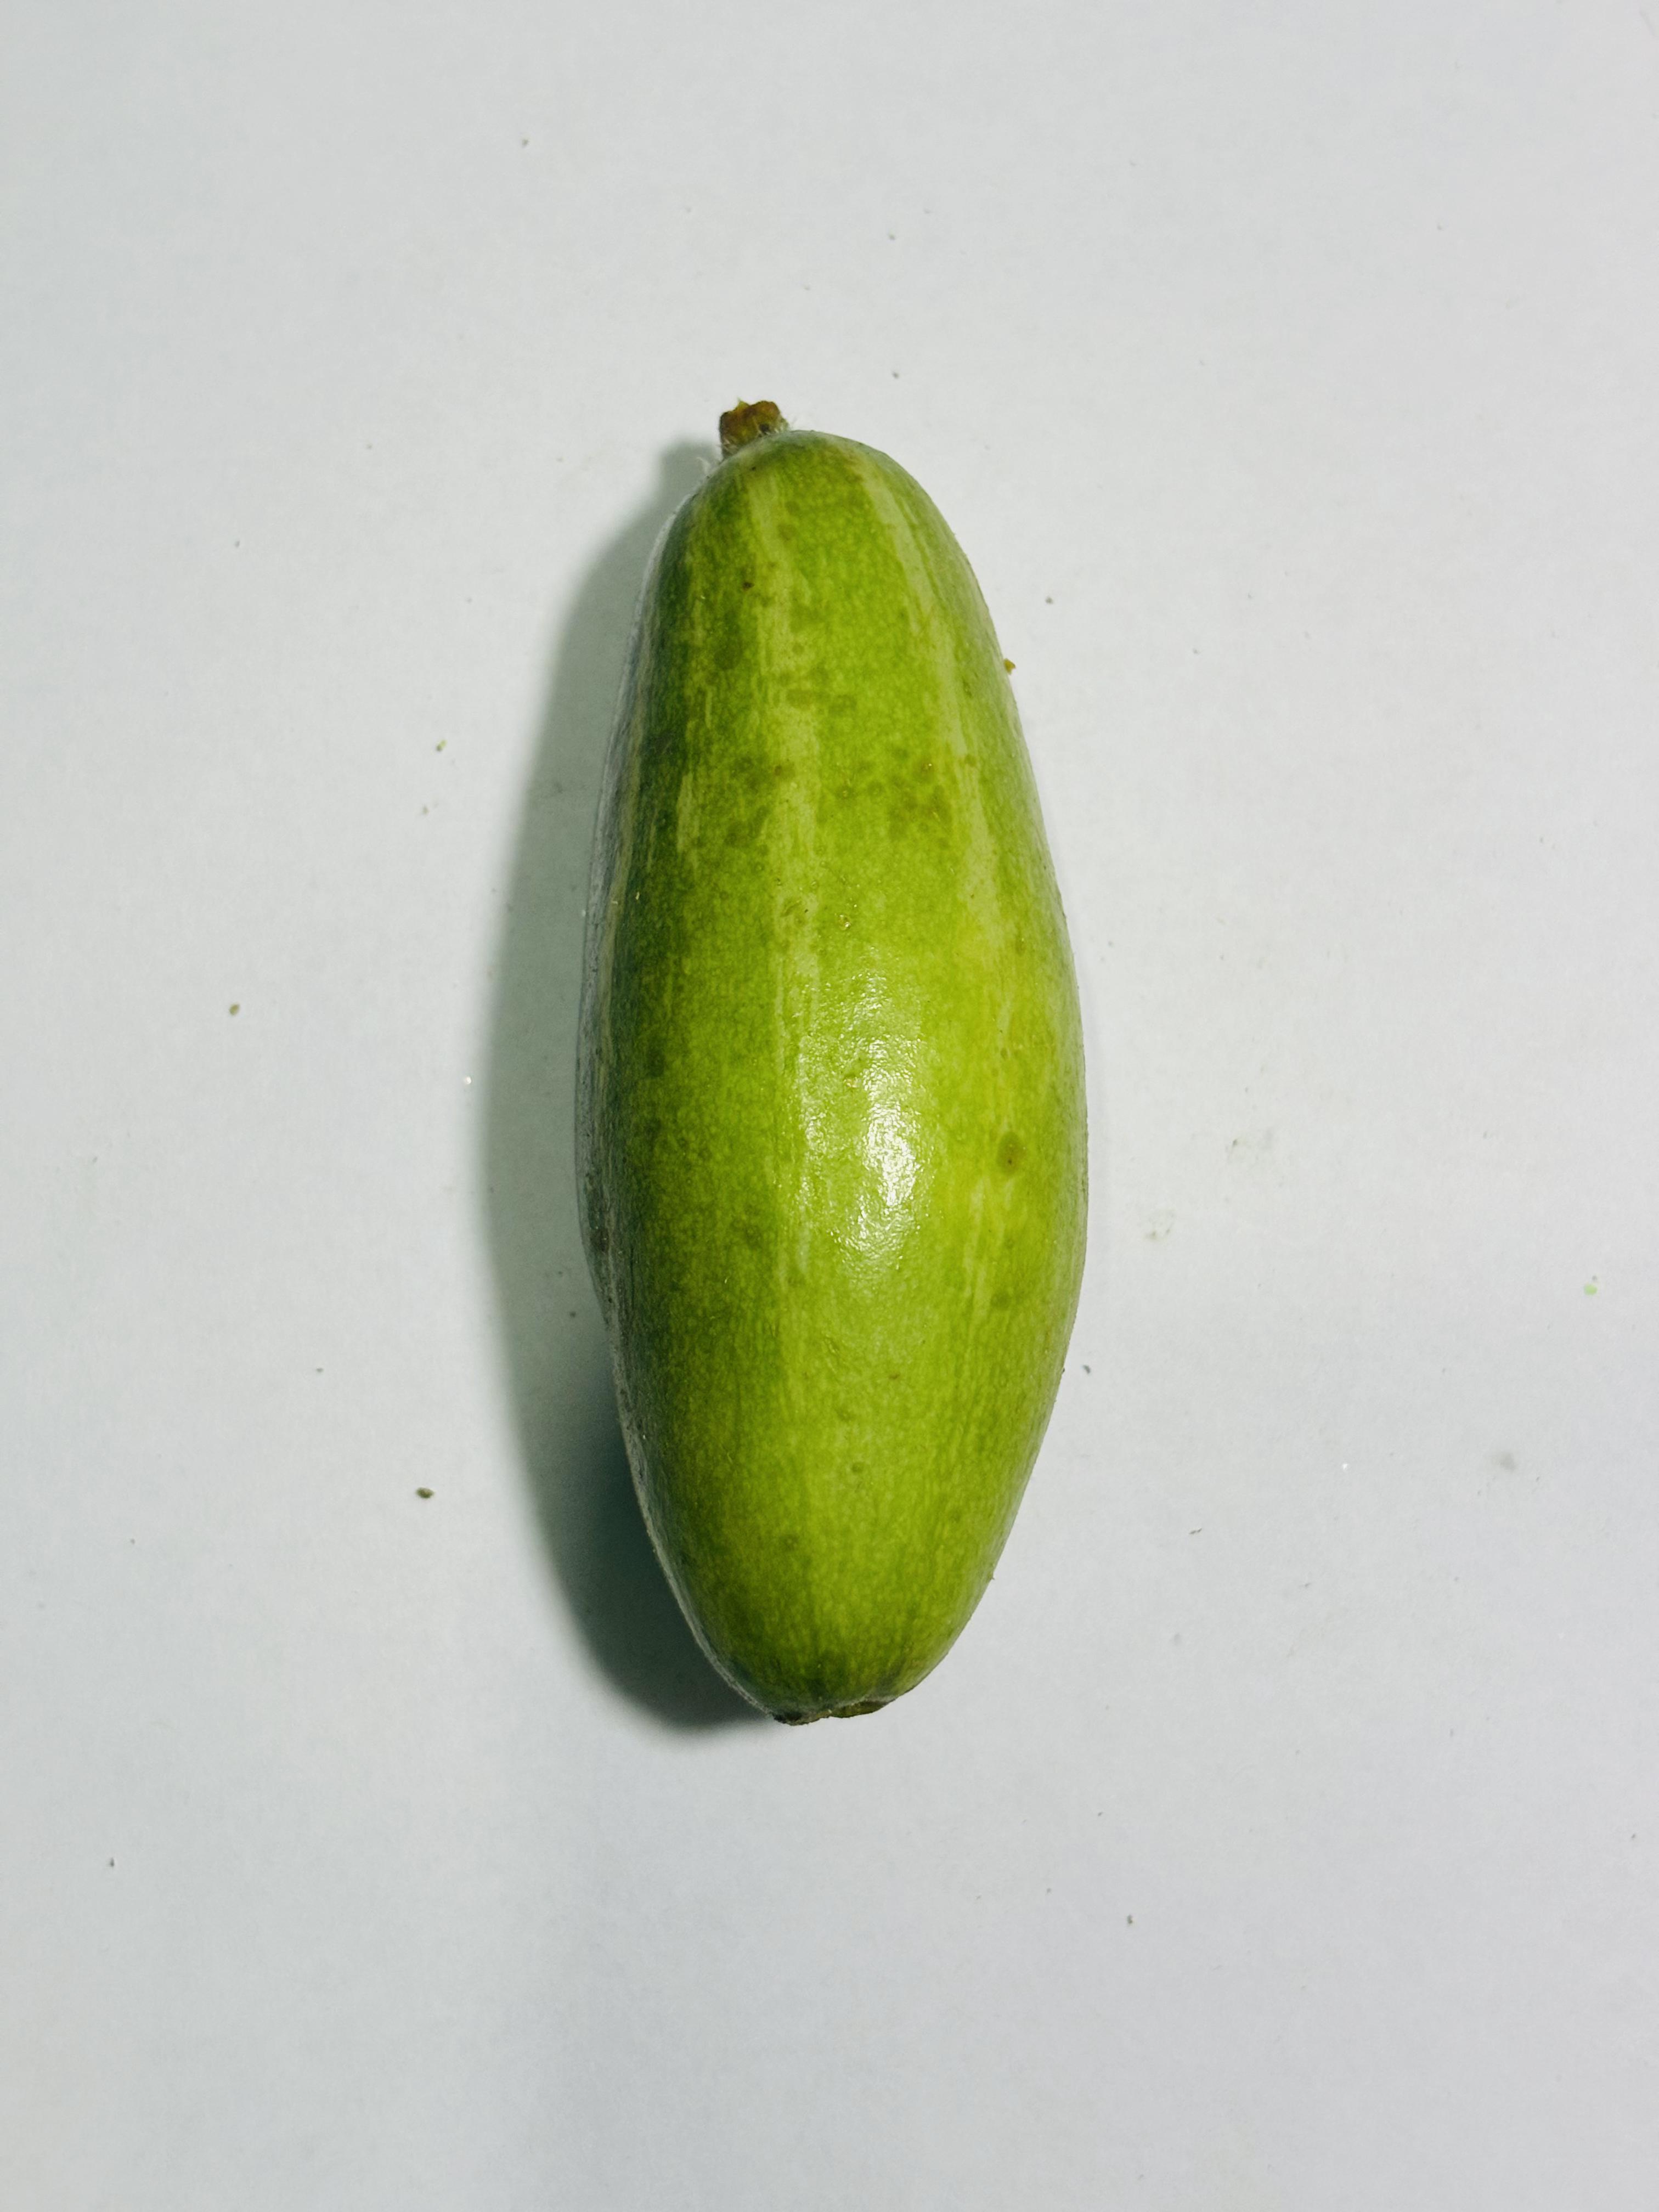
Label: Pointed gourd